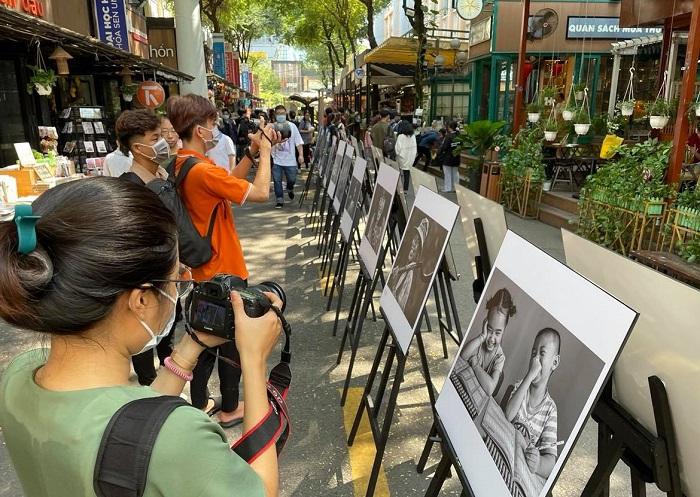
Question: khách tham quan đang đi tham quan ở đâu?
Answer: khu trưng bày những bức ảnh